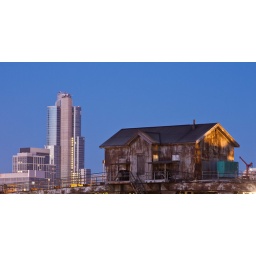
(Chicago, Illinois) - A bridge house over the Chicago River contrasts with a new condo building.